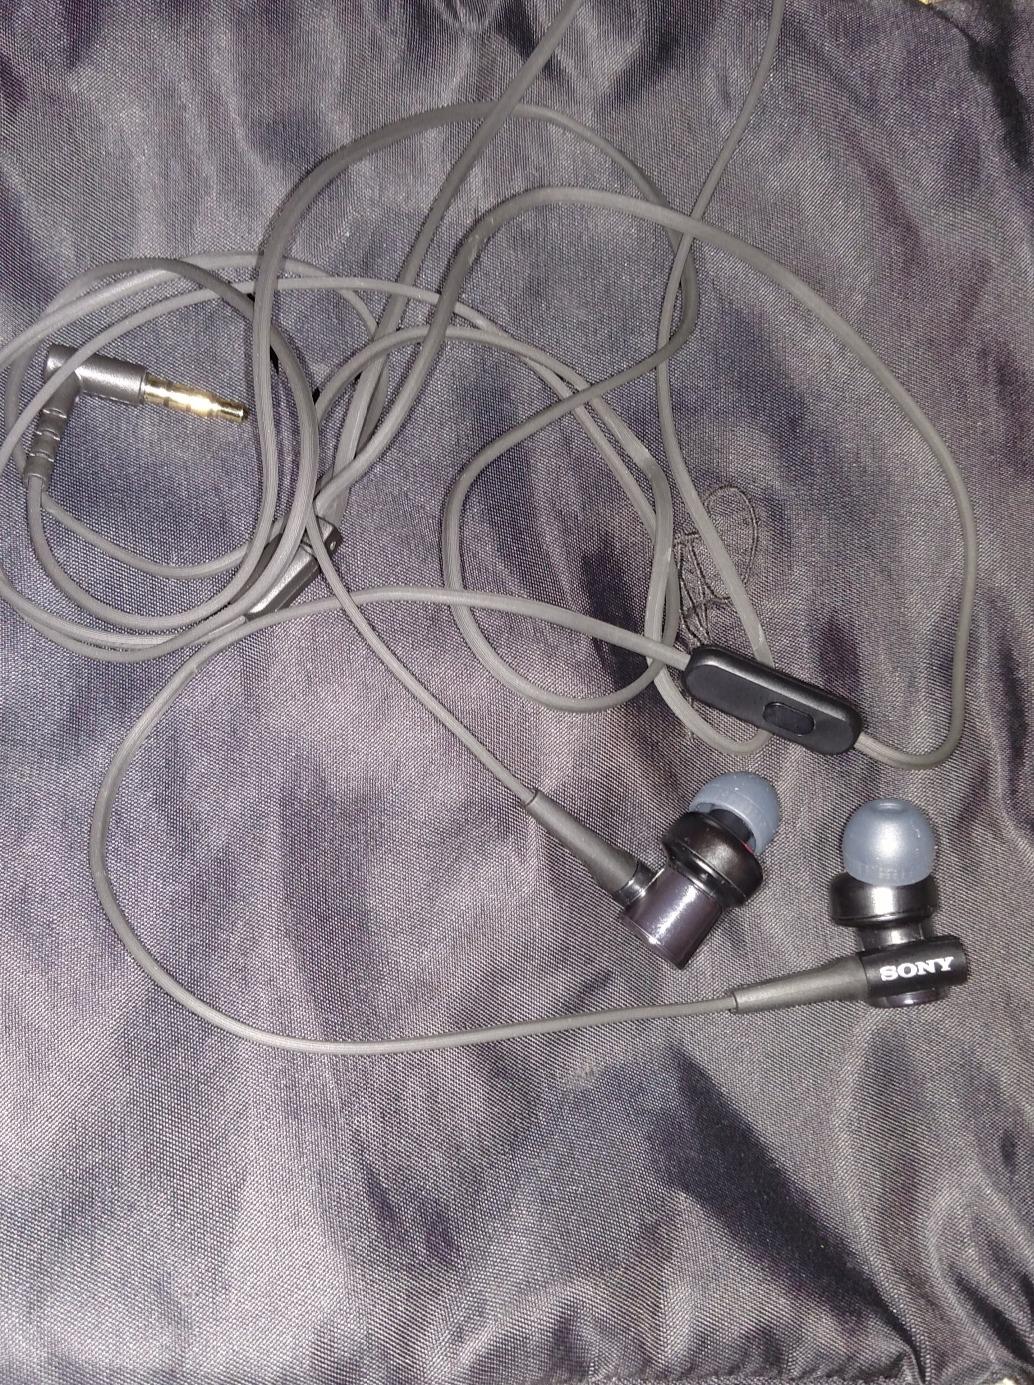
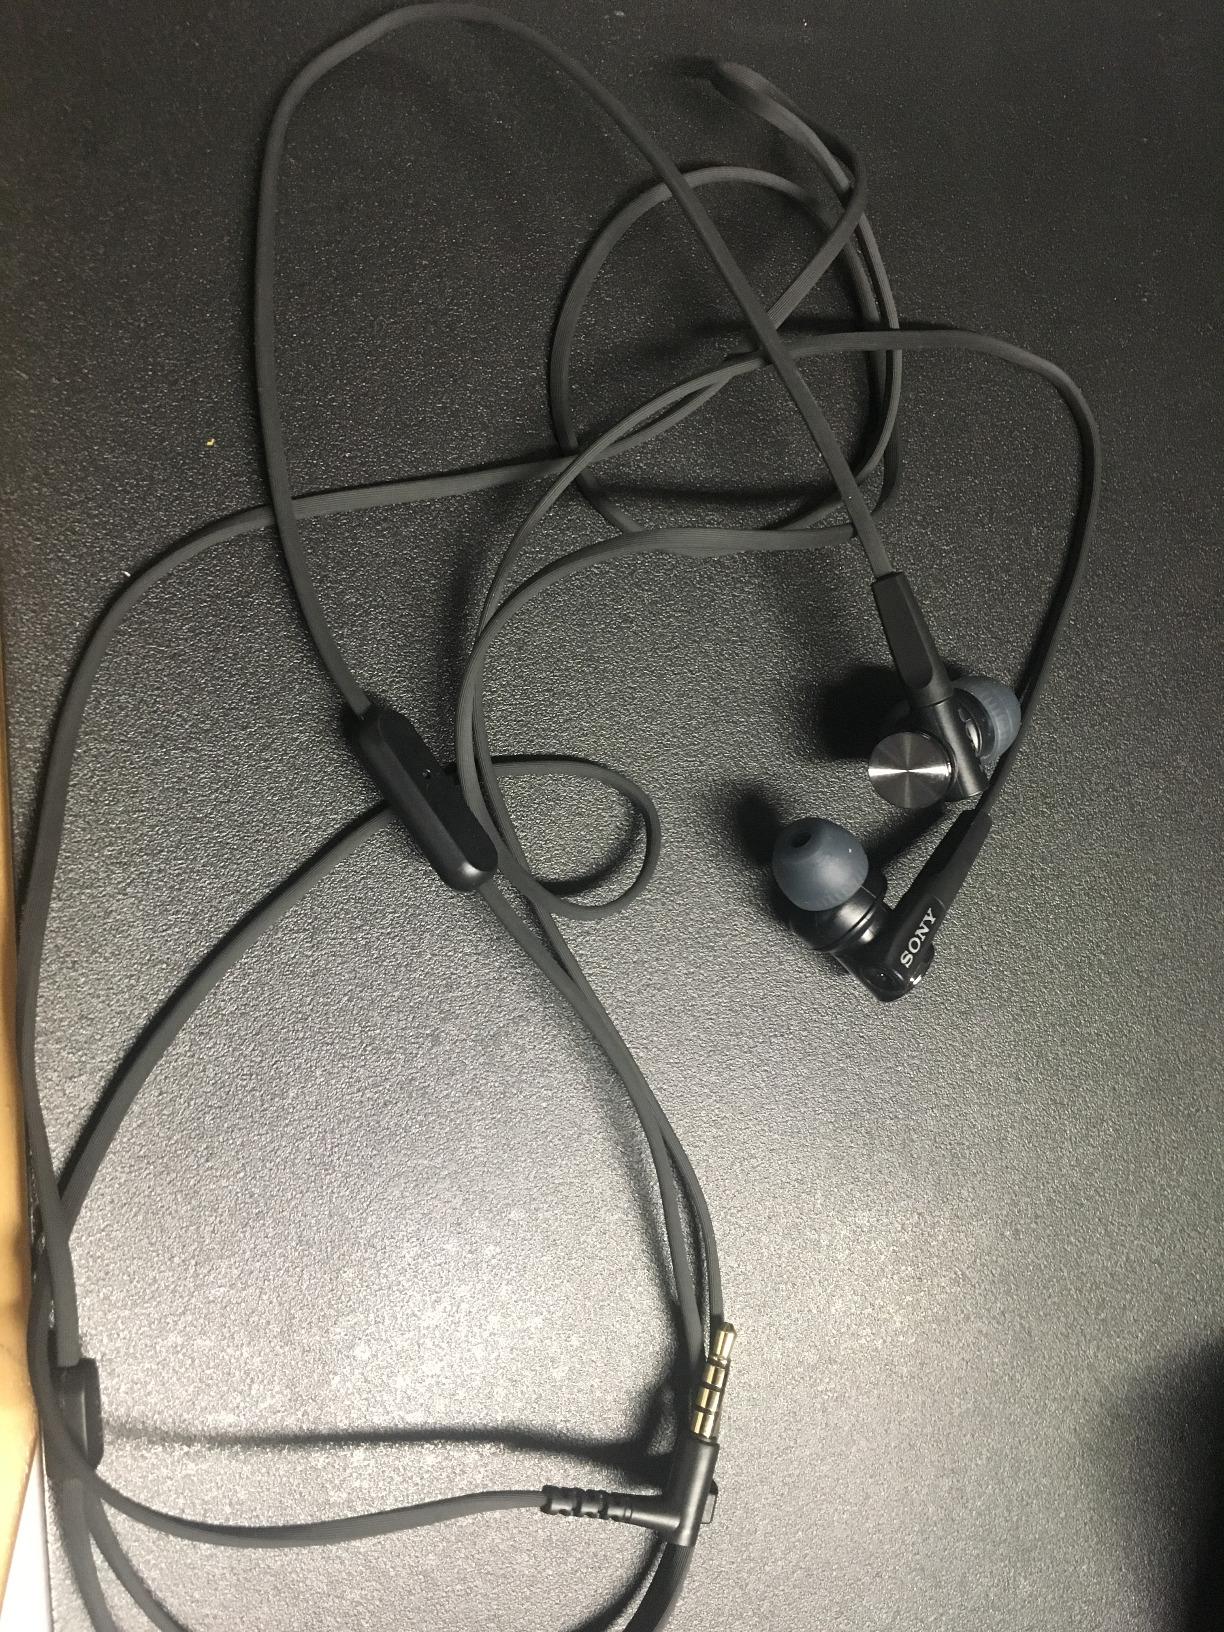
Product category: headphones
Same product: yes